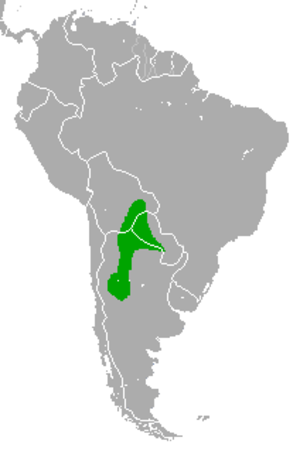
Le Cobaye halophile est une espèce de Rongeurs de la famille des Cavidés. Ce mammifère d'Amérique du Sud est assez semblable au mieux connu Mara de Patagonie, bien qu'un peu moins grand que cette espèce voisine. On l'appelle aussi Mara solicole au Canada et parfois Mara du Chaco par analogie à l'anglais Chacoan mara.